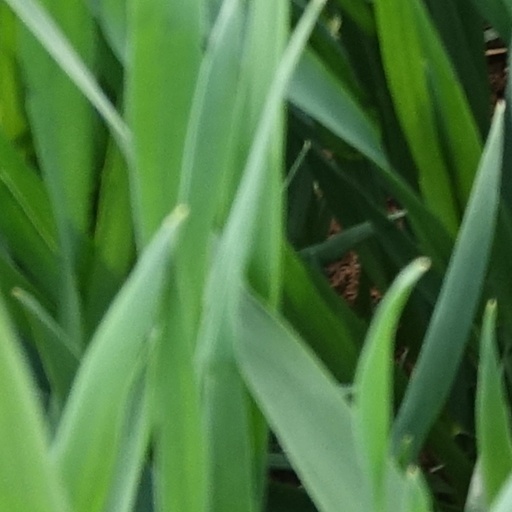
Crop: wheat